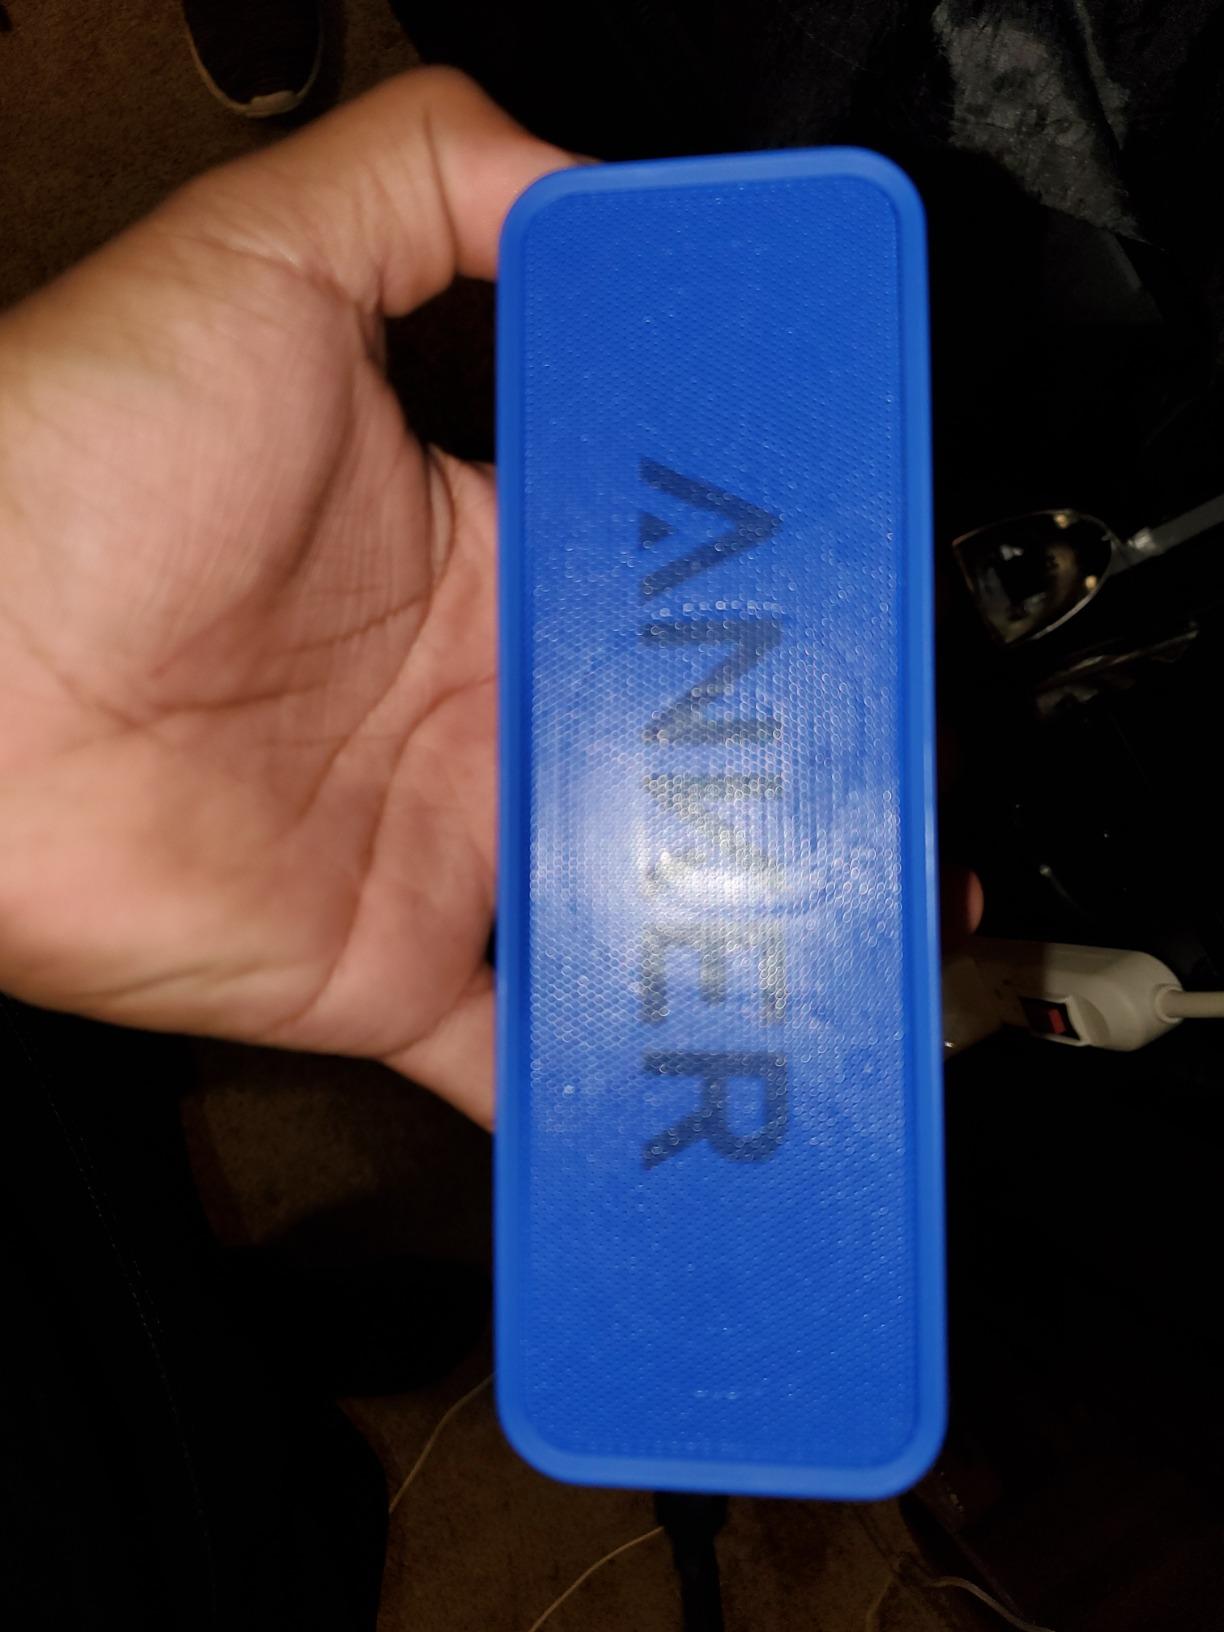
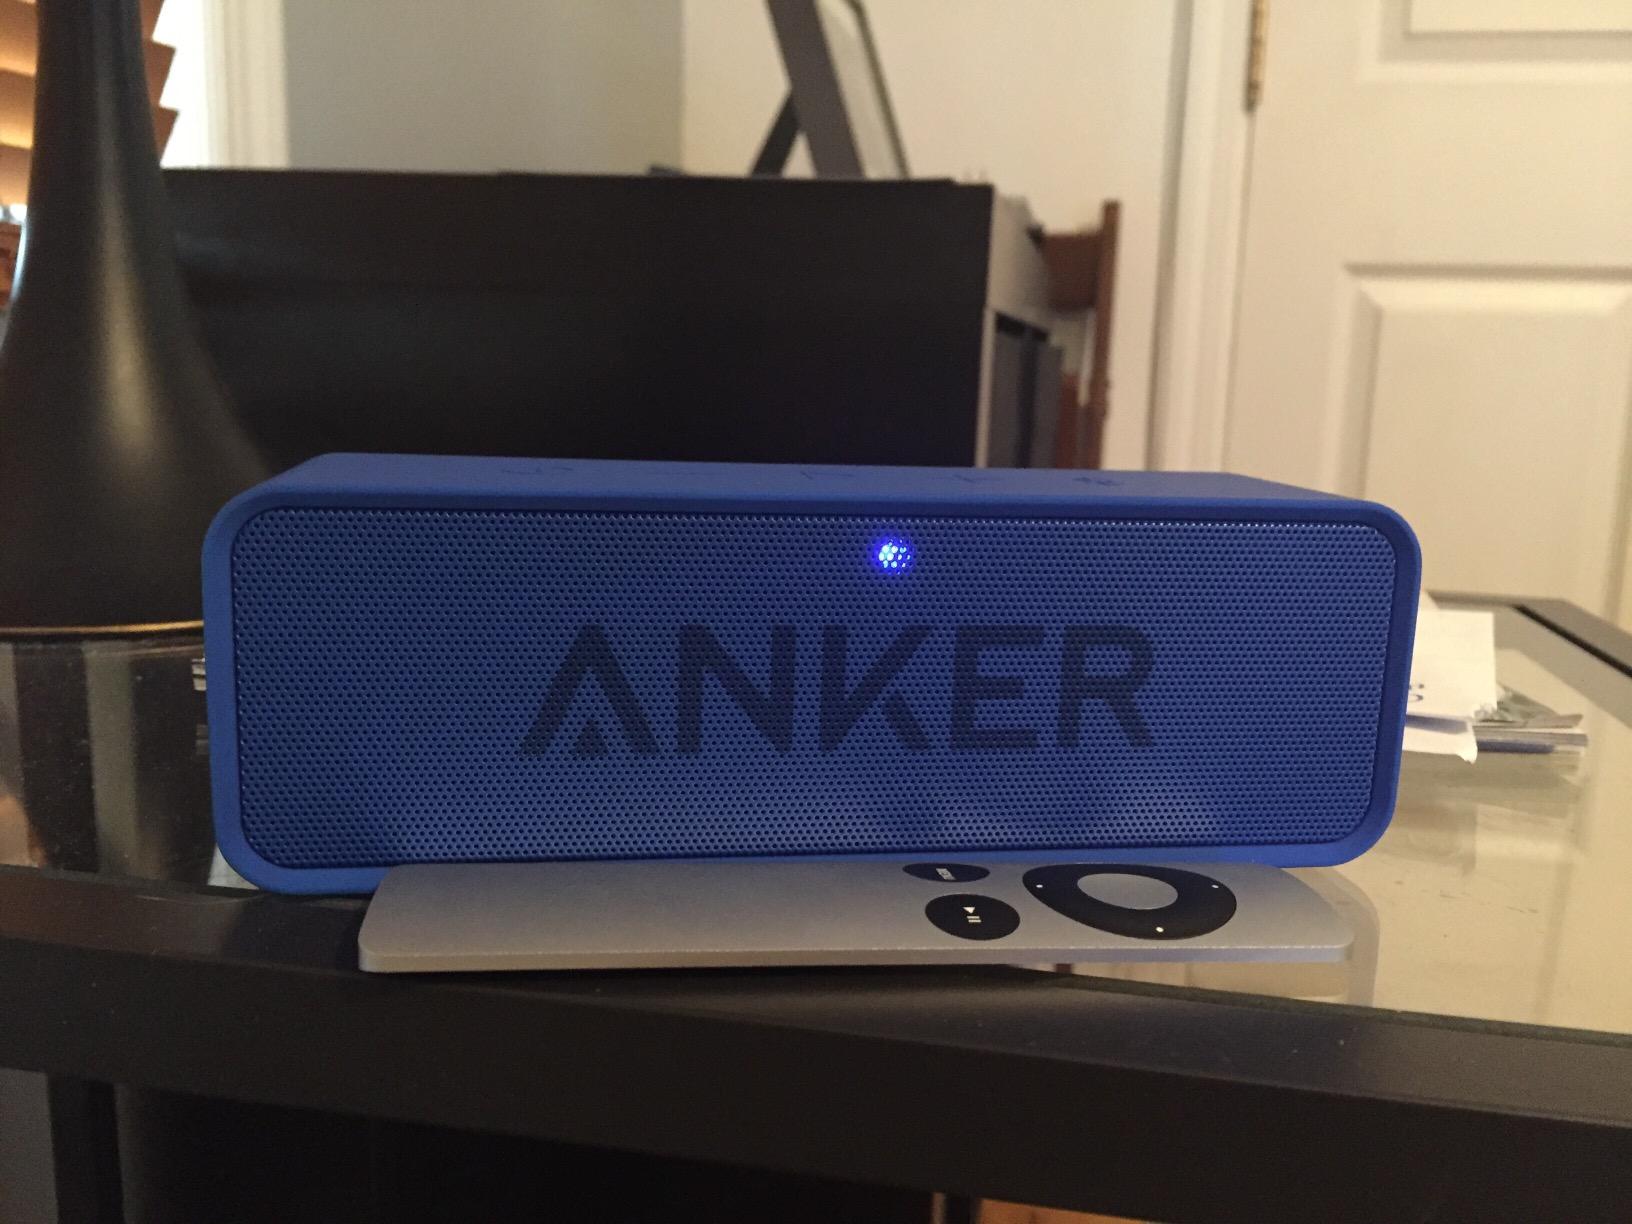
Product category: speaker
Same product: yes